Ivanildo (footballer)

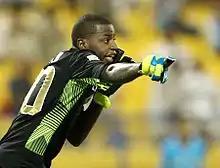
Ivanildo (2011)

Ivanildo Rodrigues dos Santos (born December 12, 1988), commonly known simply as Ivan or Ivanildo, is a Brazilian footballer who plays as a goalkeeper.